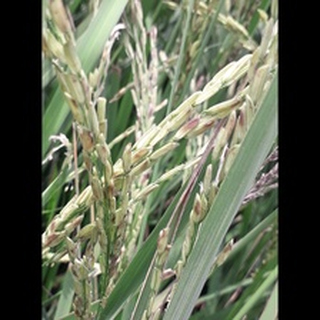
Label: diseased_rice